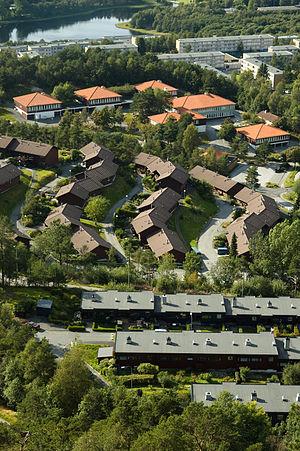
"Fyllingsdalen est un bydel, une division administrative de la kommune de Bergen en Norvège. Elle compte environ 28 000 habitants. Elle se trouve au sud du centre ville, dans la vallée descendant de la montagne Løvstakken à l'est. Le nom ""Fyllingsdalen"" vient de la ferme Fyllingen. Autrefois la vallée était appelée ""Fynö dalen"" - la vallée qui peut être vue depuis l'océan.